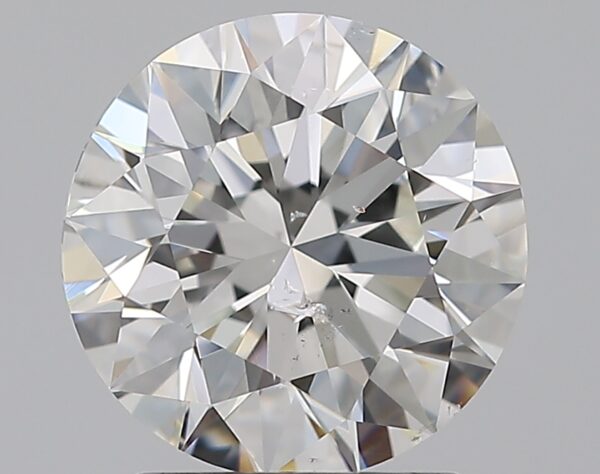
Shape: round
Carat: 1.9
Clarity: SI1
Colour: H
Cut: EX
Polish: EX
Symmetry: EX
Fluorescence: N
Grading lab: GIA
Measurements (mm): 7.88 x 7.92 x 4.95